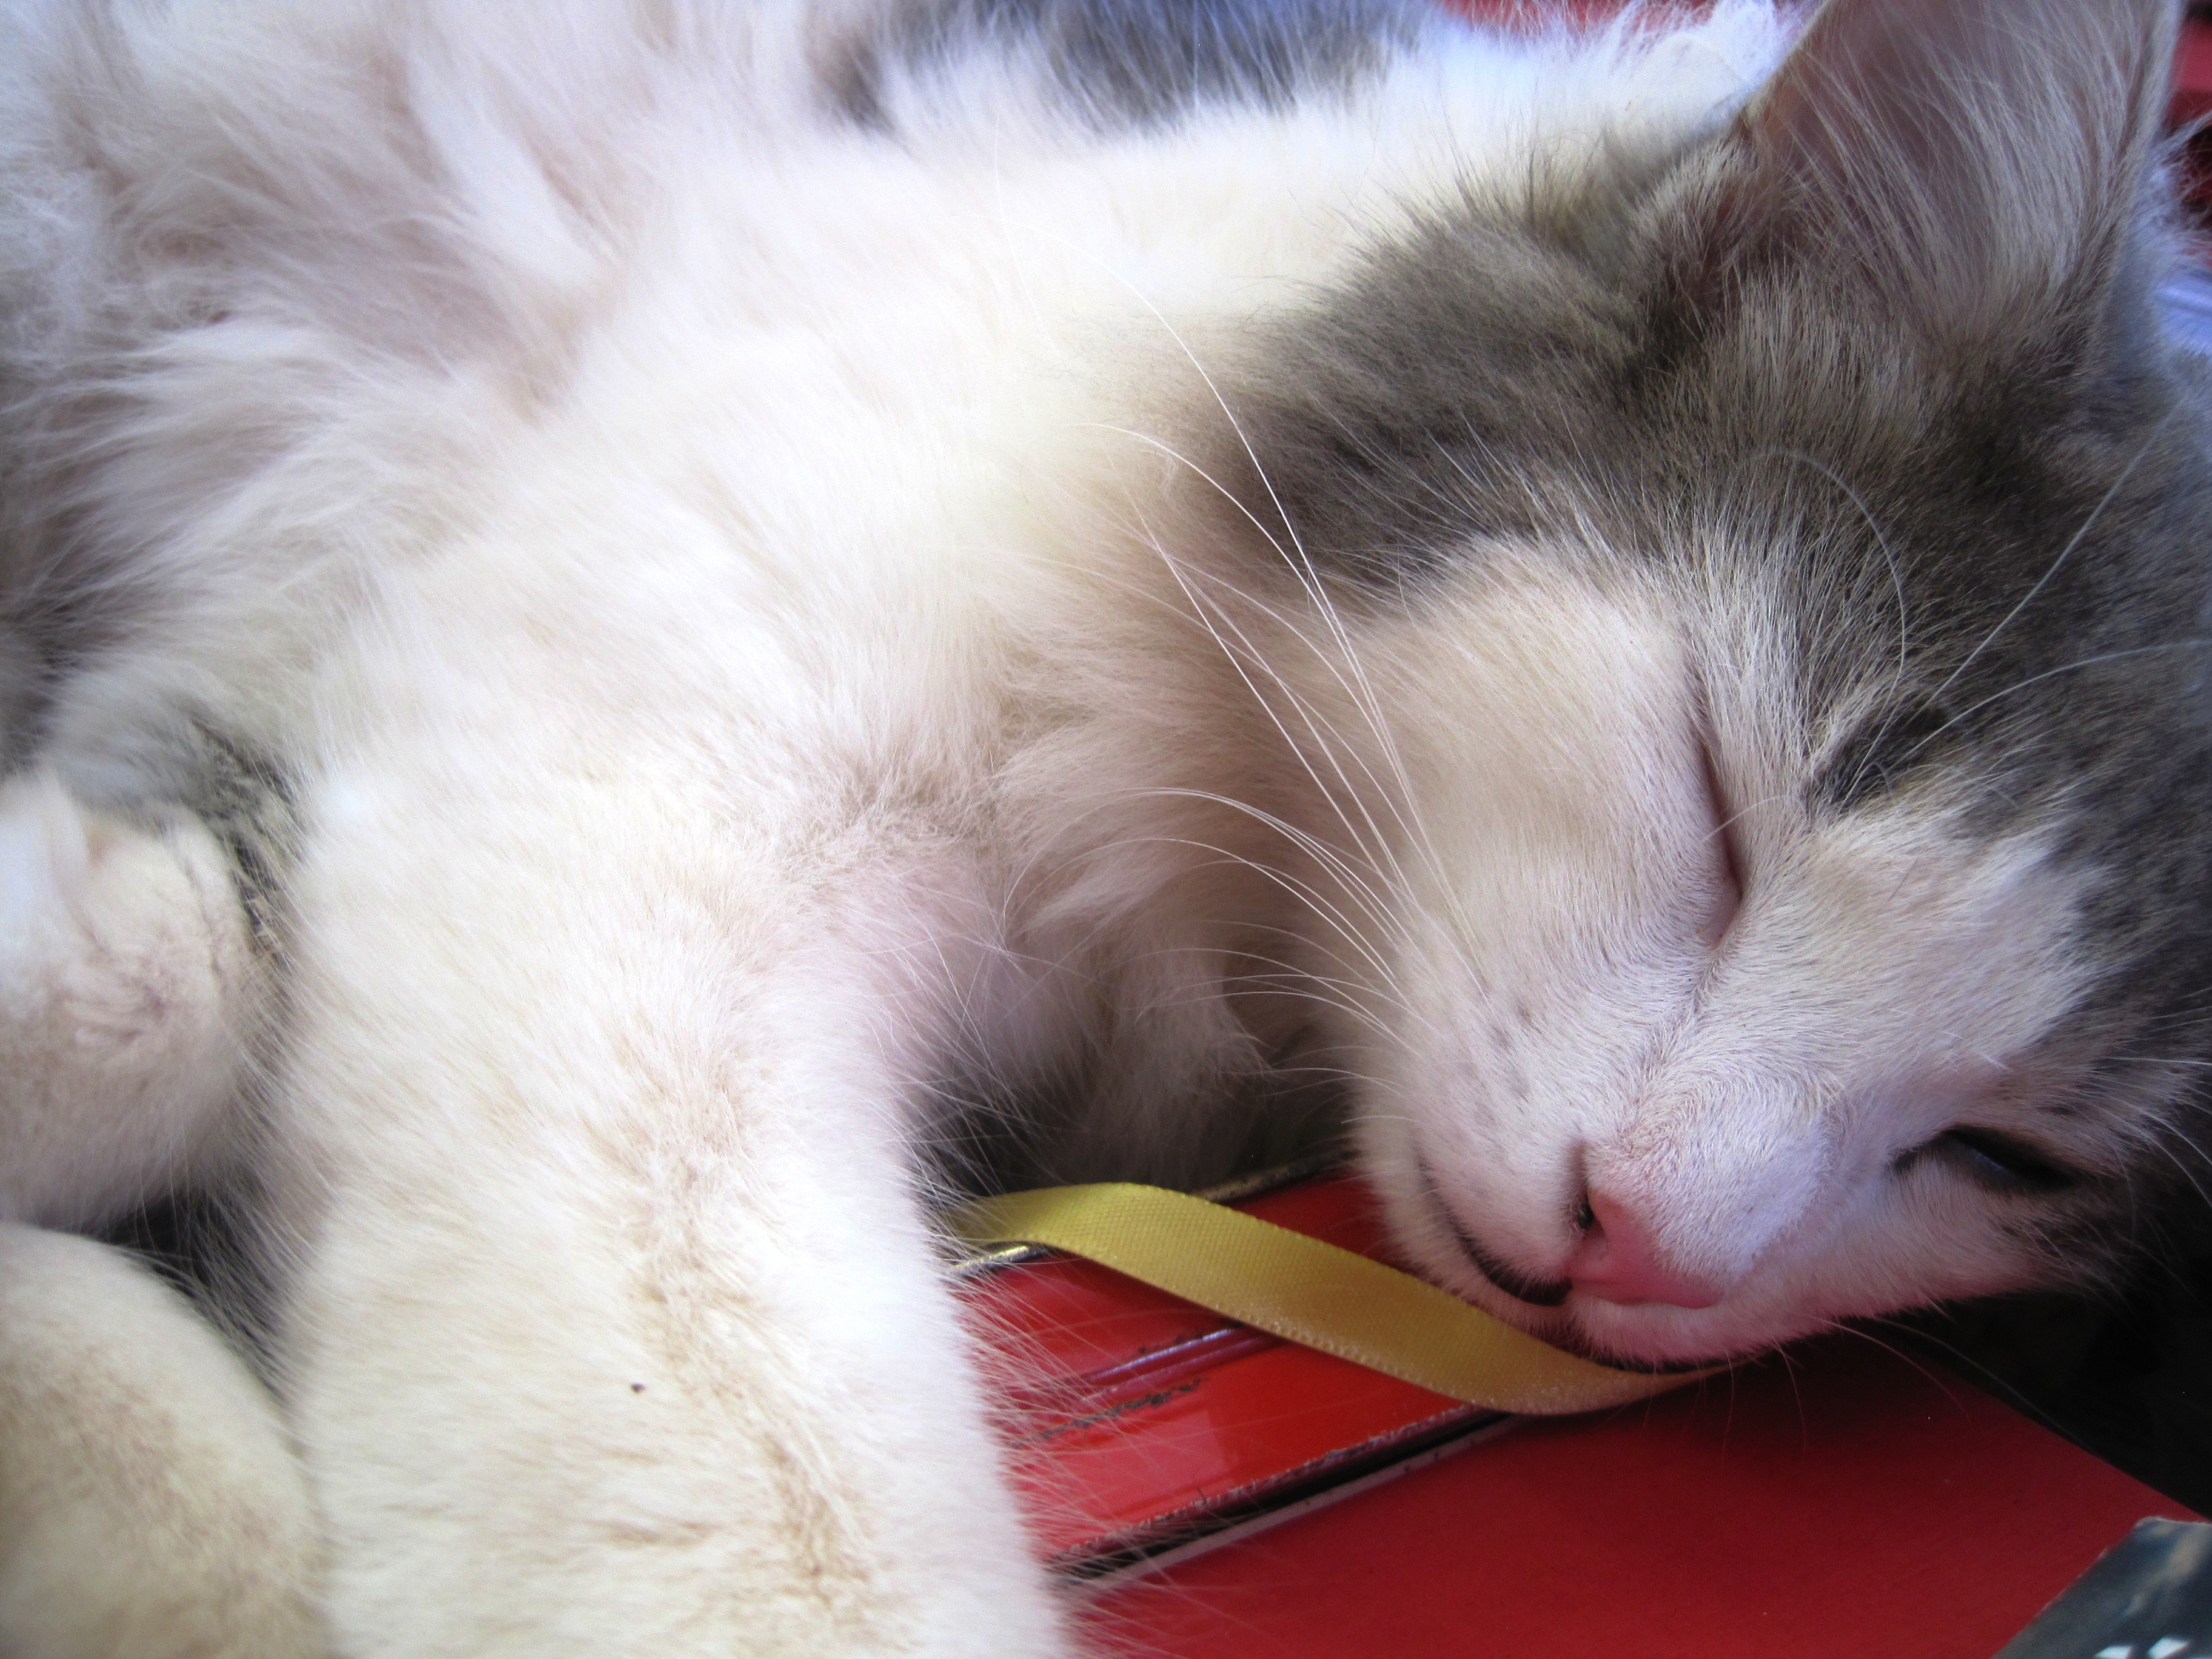
fluffy, kitten, cat, mammal, cross, yawn, nose, whiskers, skin, vertebrate, soft, ragdoll, relaxed, small to medium sized cats, cat like mammal, white and grey, sweet face, half asleep